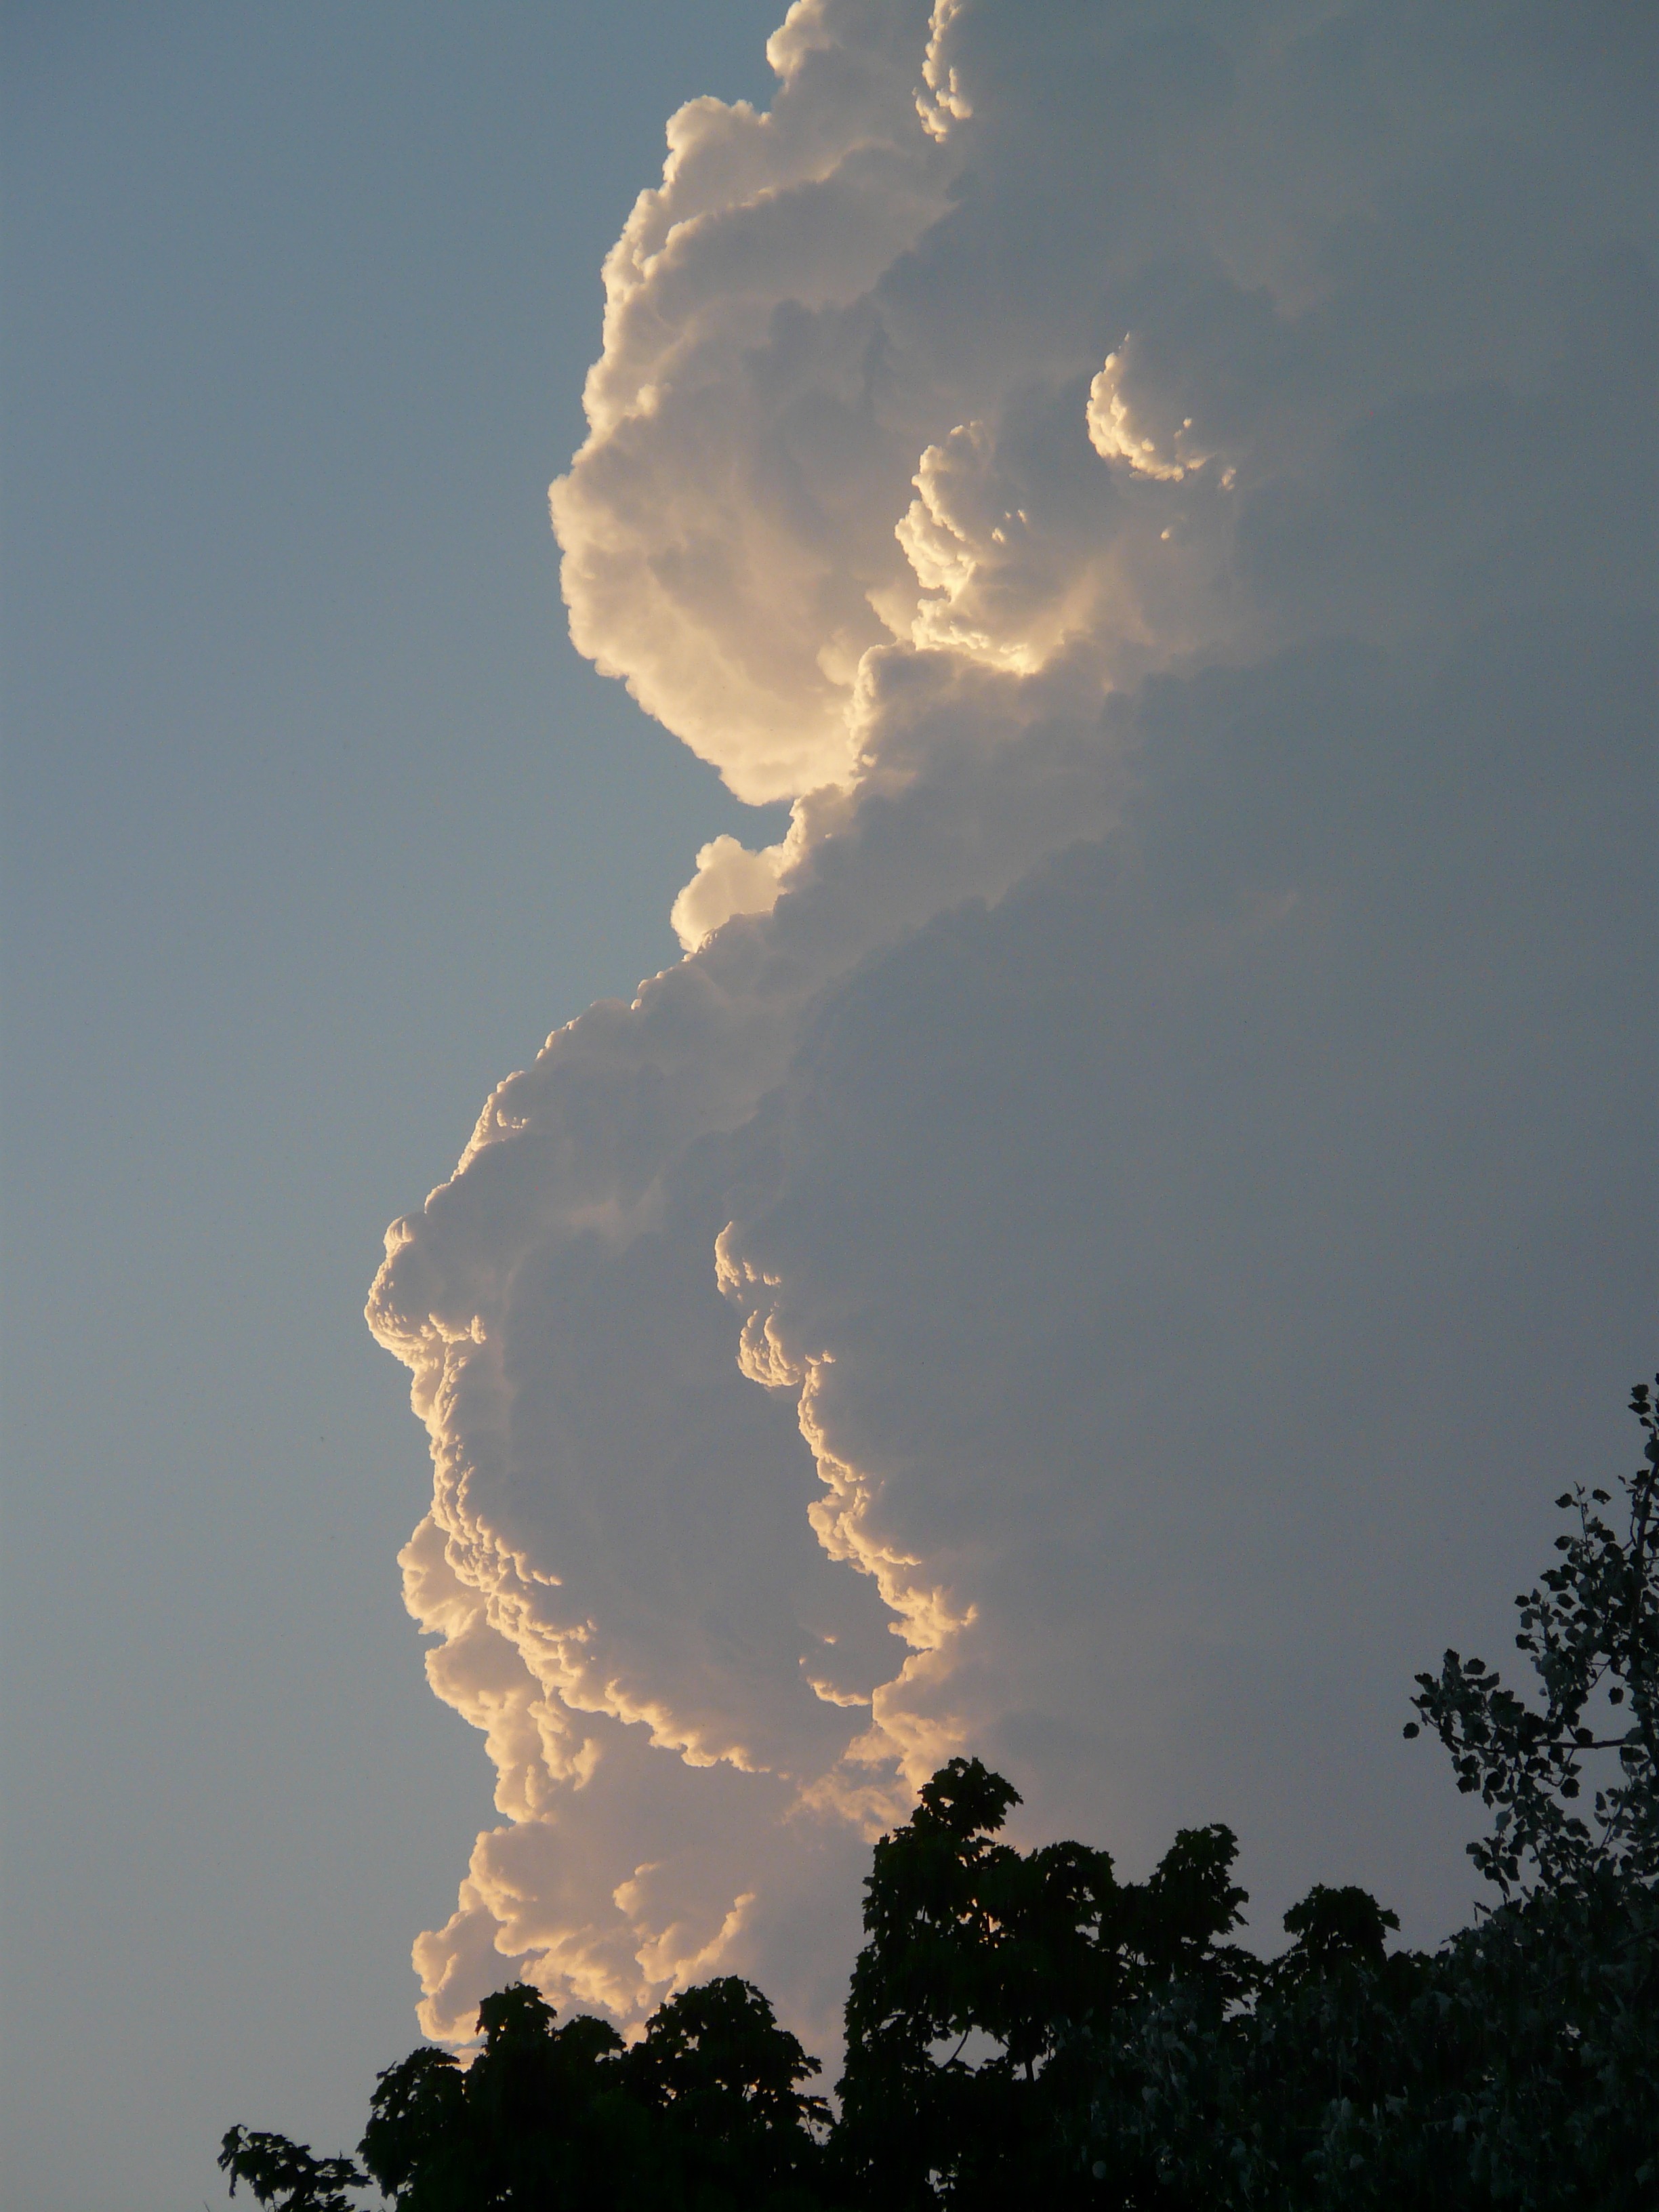
cloud, sky, sunset, sunlight, atmosphere, dusk, weather, storm, cumulus, thunder, cumulonimbus, large, huge, dangerous, powerful, forward, meteorology, thundercloud, threatening, meteorological phenomenon, atmosphere of earth, climatology, cumuluswolke